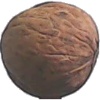
Label: Walnut 1